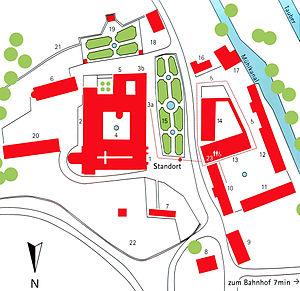
L’abbaye de Bronnbach est une ancienne abbaye de moines cisterciens fondée en 1151, dans la ville actuelle de Wertheim.